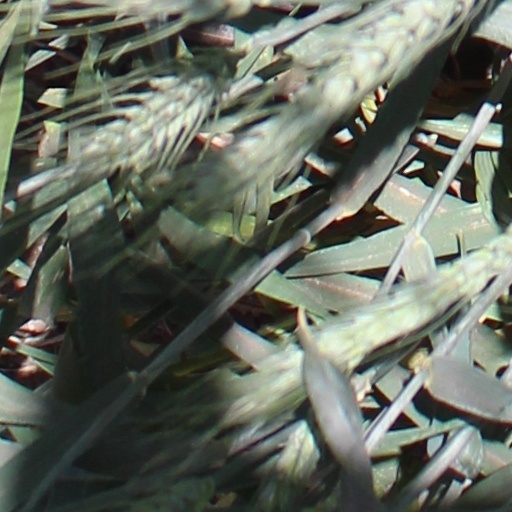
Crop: wheat